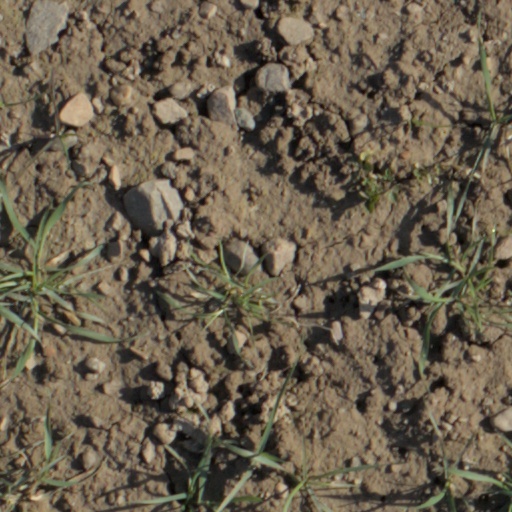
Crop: wheat